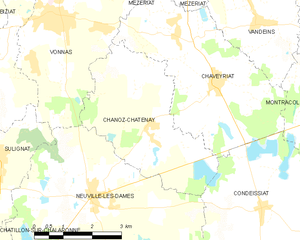
Carte des communes françaises: Chanoz-Châtenay